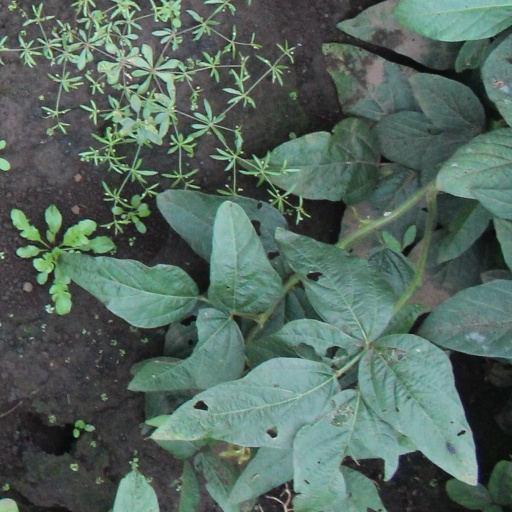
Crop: soybean